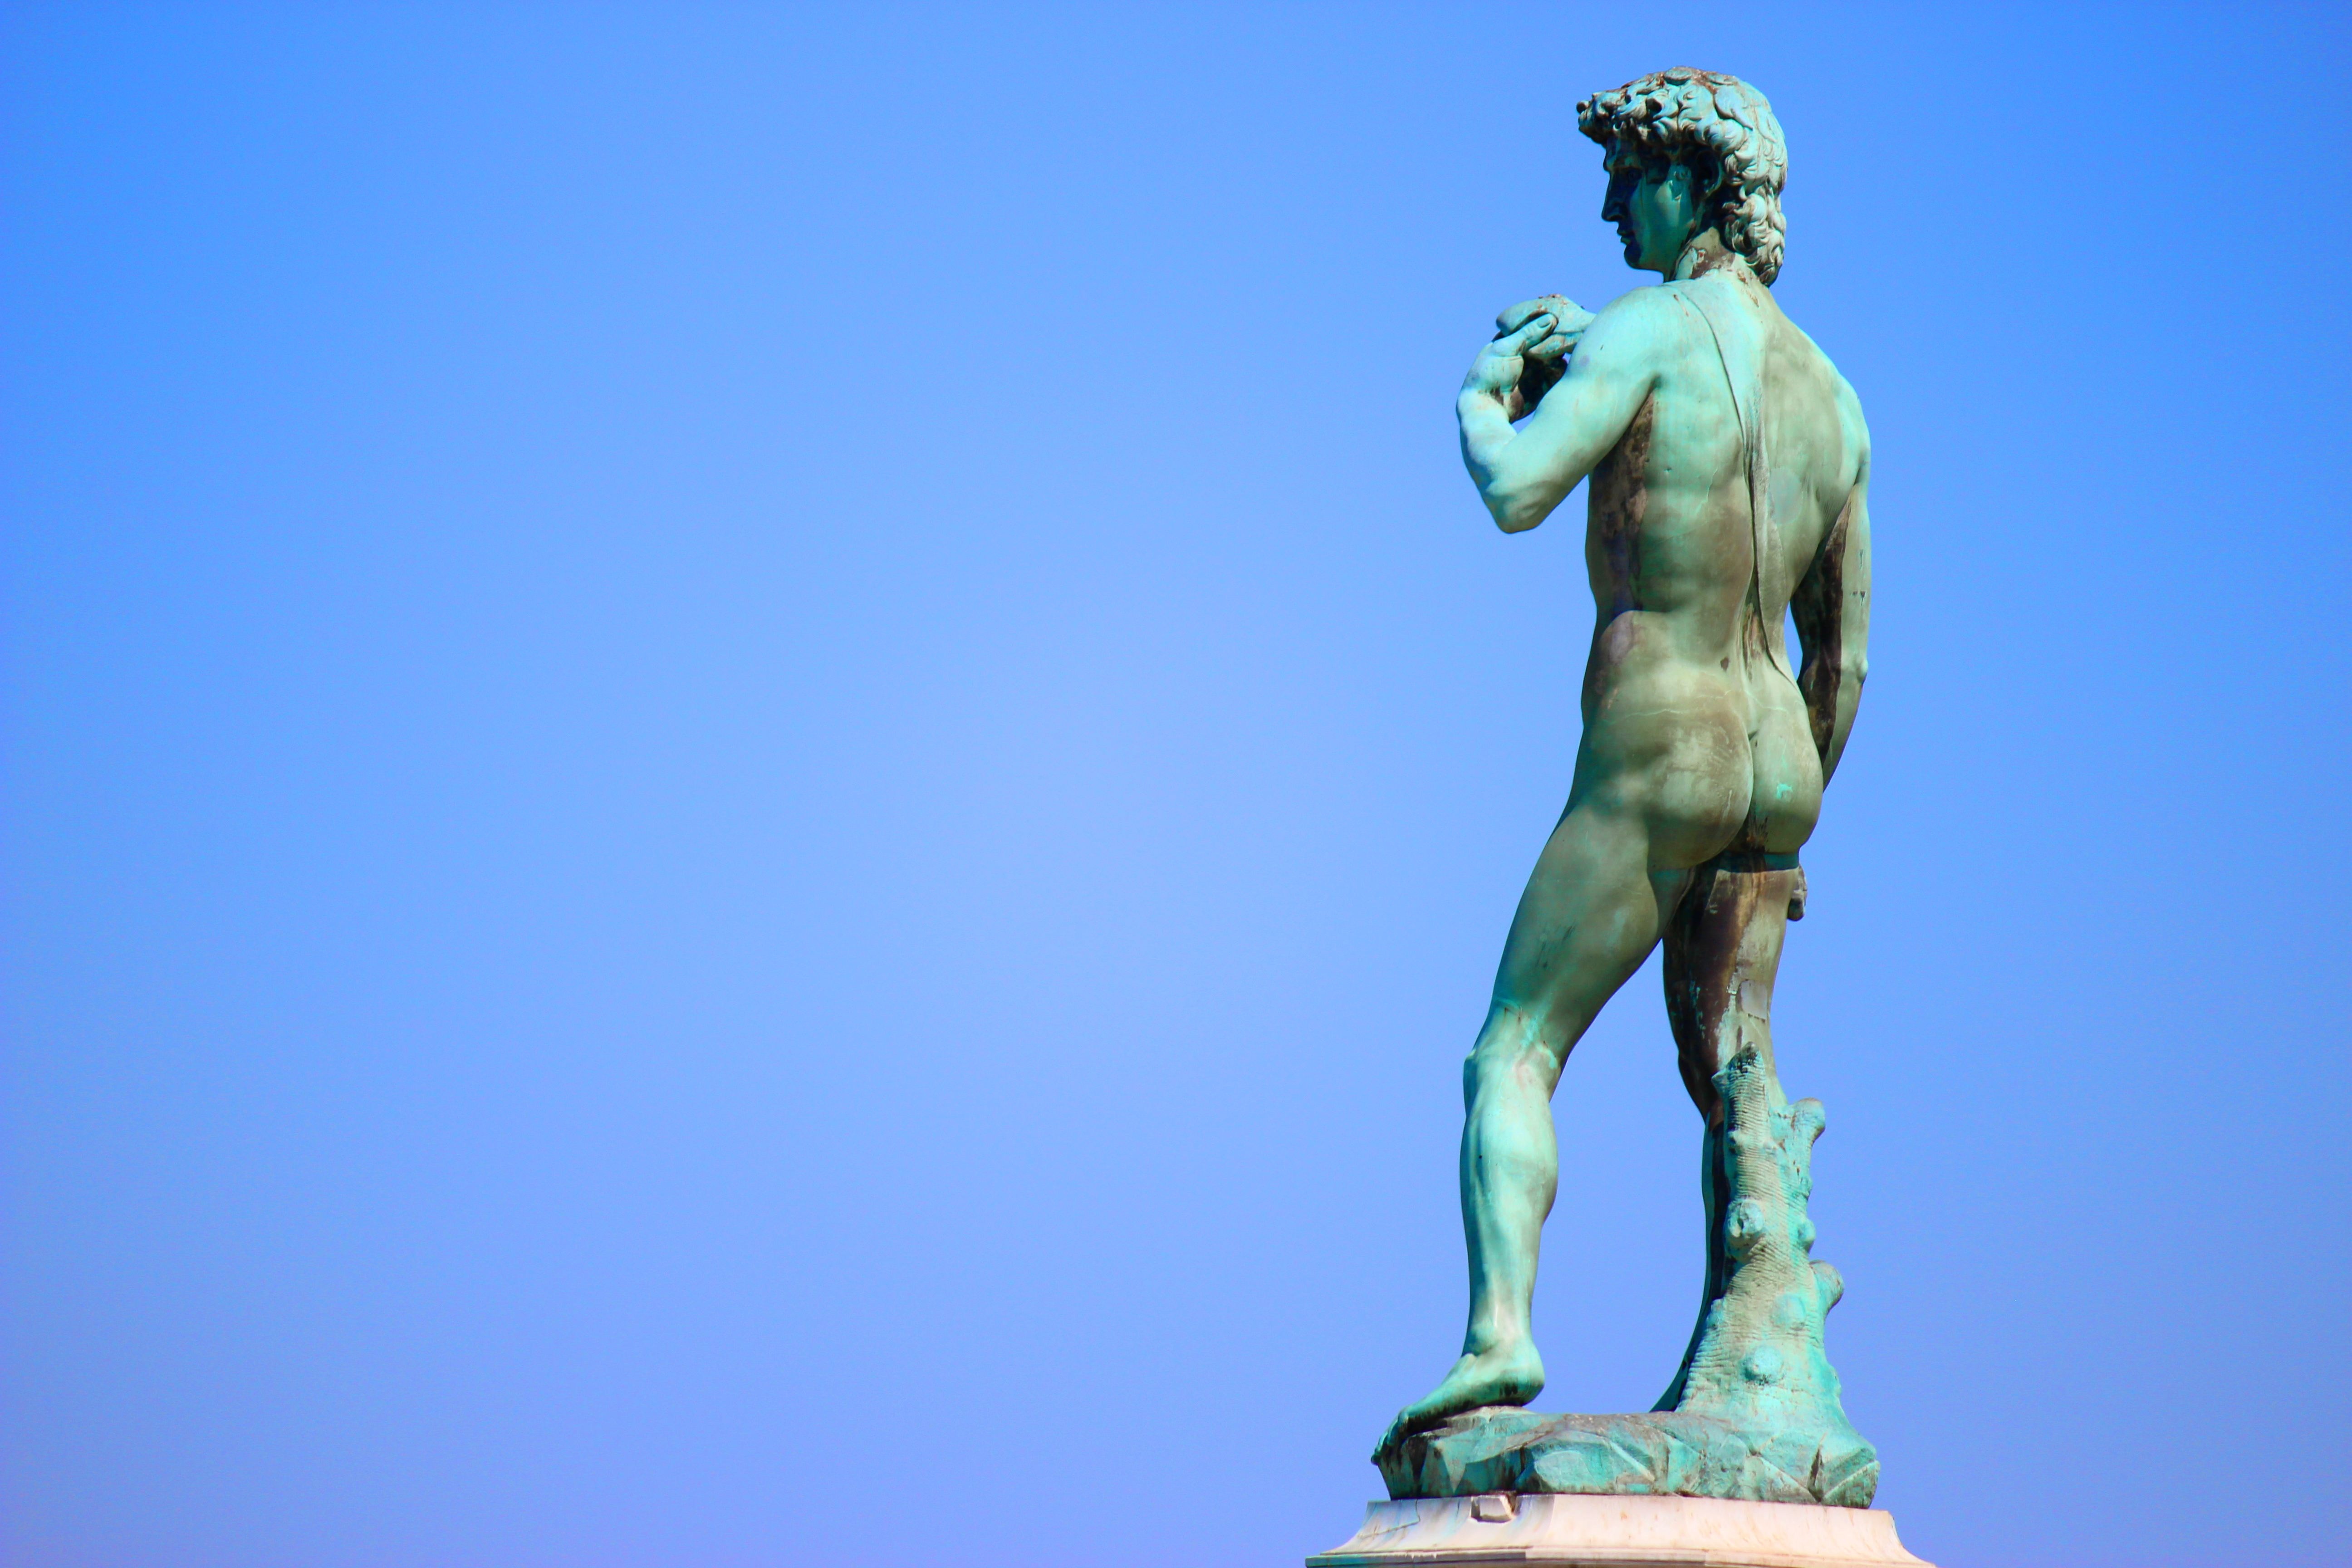
monument, statue, green, italy, tuscany, tourism, sculpture, art, bronze, florence, david, piazzale michelangelo